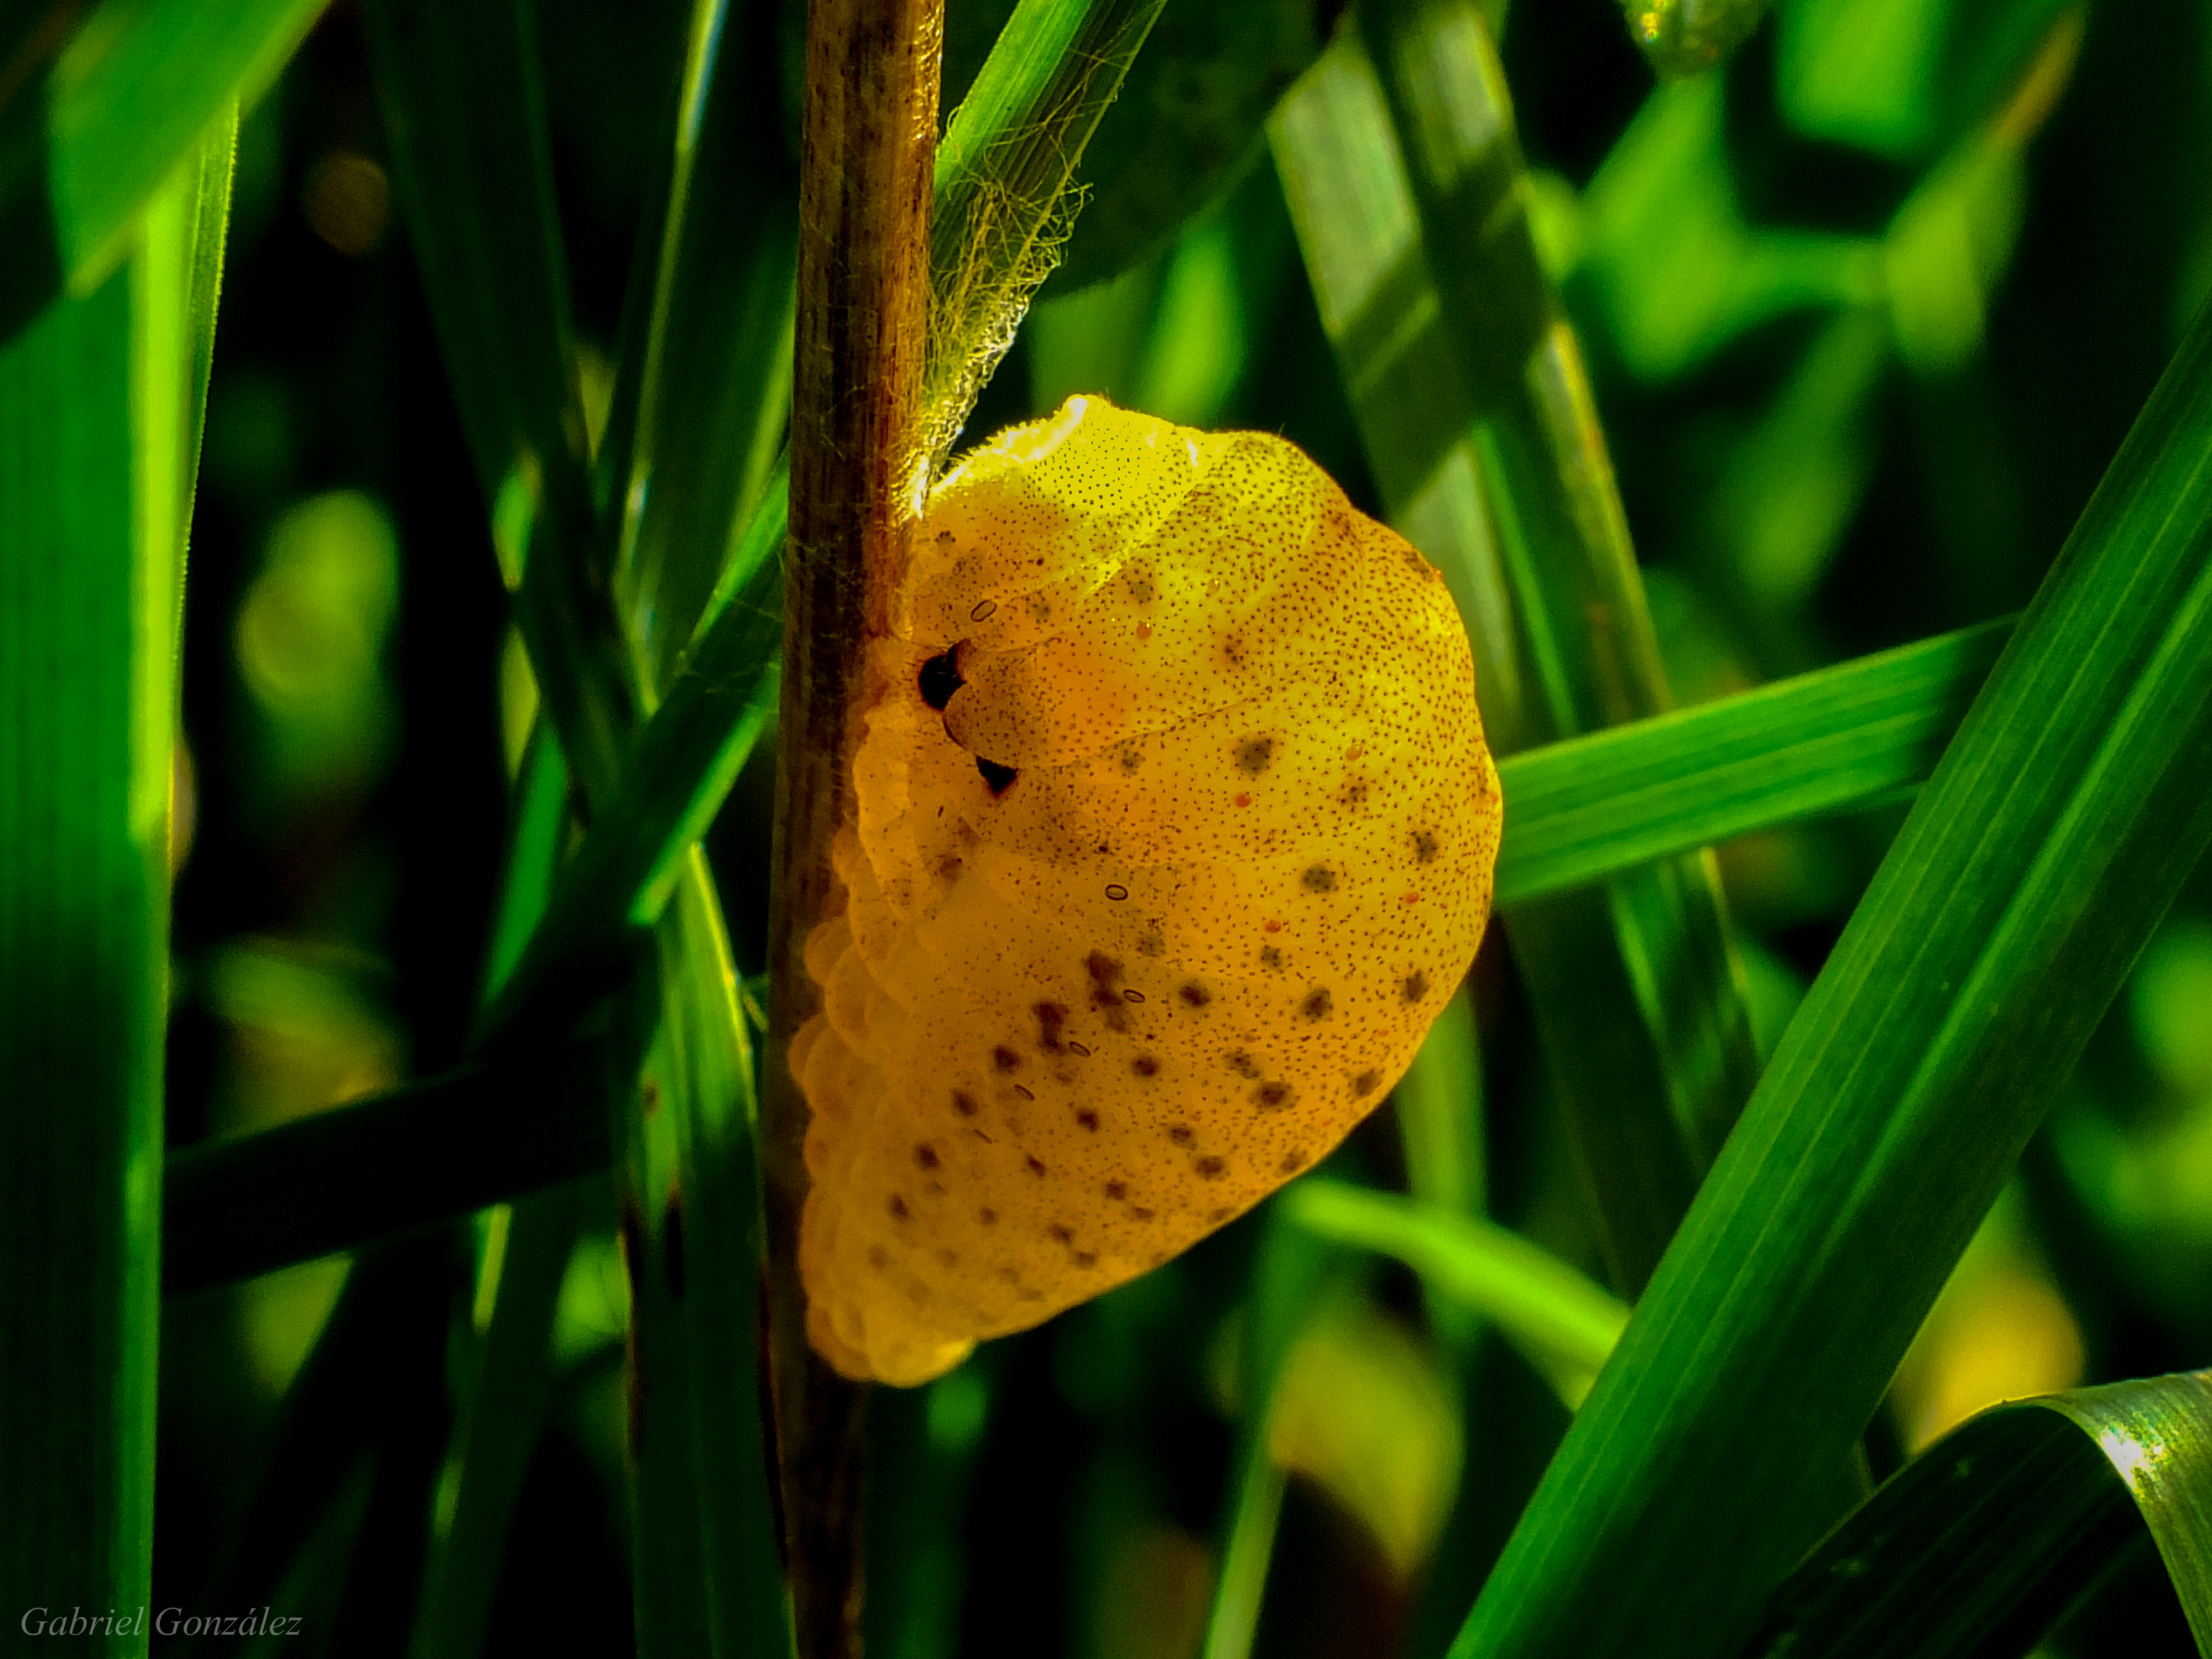
nature, grass, plant, photography, sunlight, leaf, flower, green, macro, botany, yellow, flora, close up, animals, naturaleza, galicia, pontevedra, espana, ggl1, gaby1, xovesphoto, animales, gphoto, raynox250, fujifilmxs1, macro photography, pontevedragaliciaespa a, flowering plant, plant stem, land plant